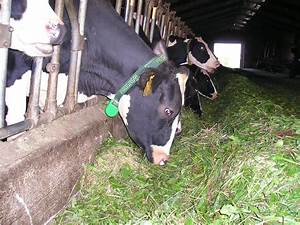
Label: mucca